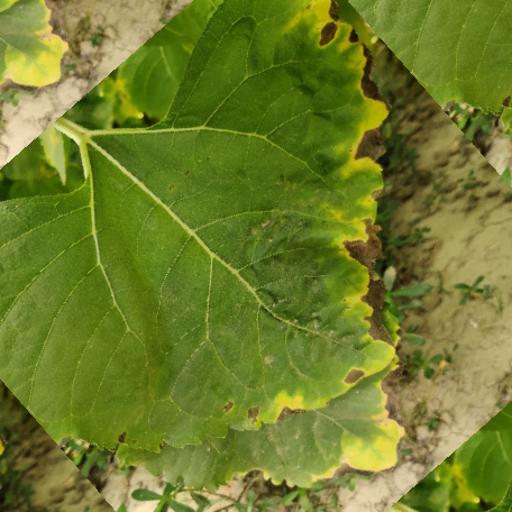
Label: Downy_mildew